Nishi-Jūhatchōme Station

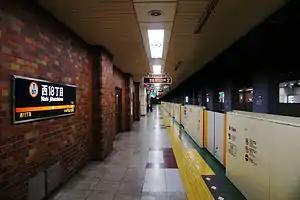
Station platform 2

Nishi-Jūhatchōme Station (西18丁目駅; lit. West 18th Street) is a Sapporo Municipal Subway station in Chūō-ku, Sapporo, Hokkaido, Japan. The station number is T07.